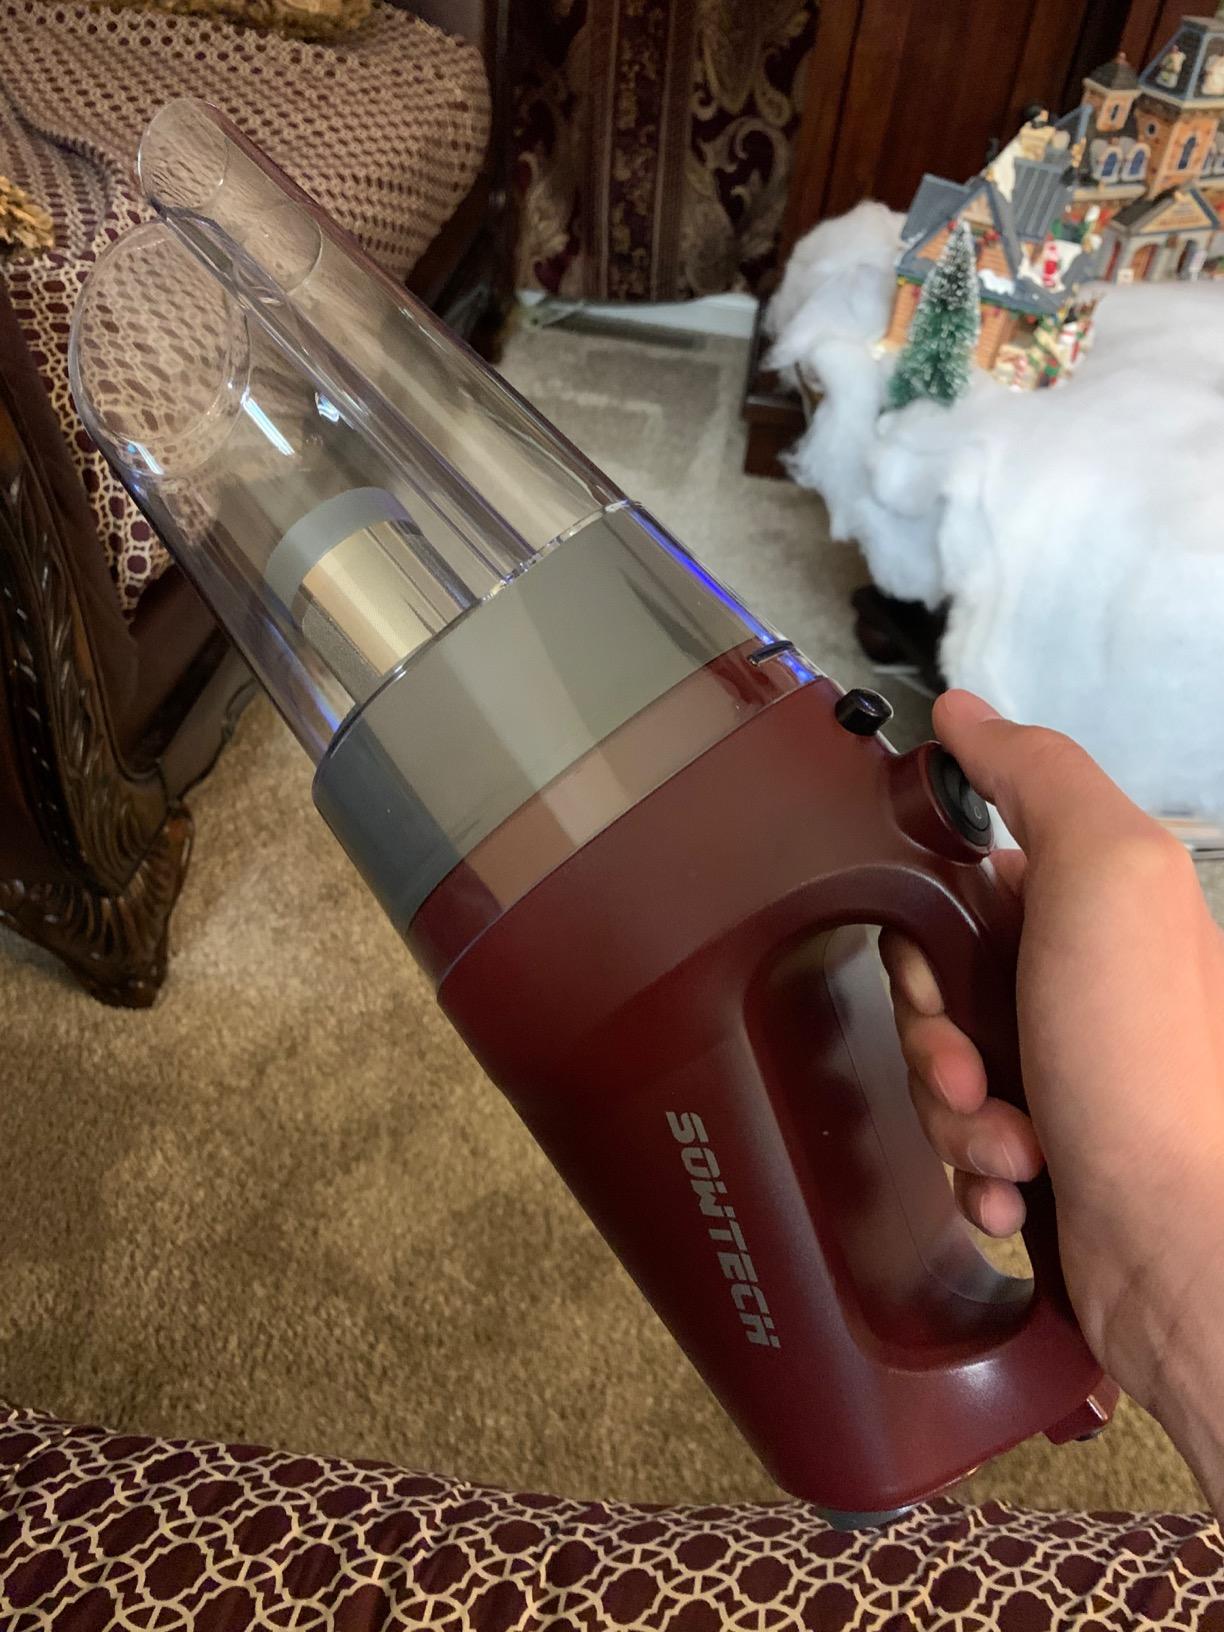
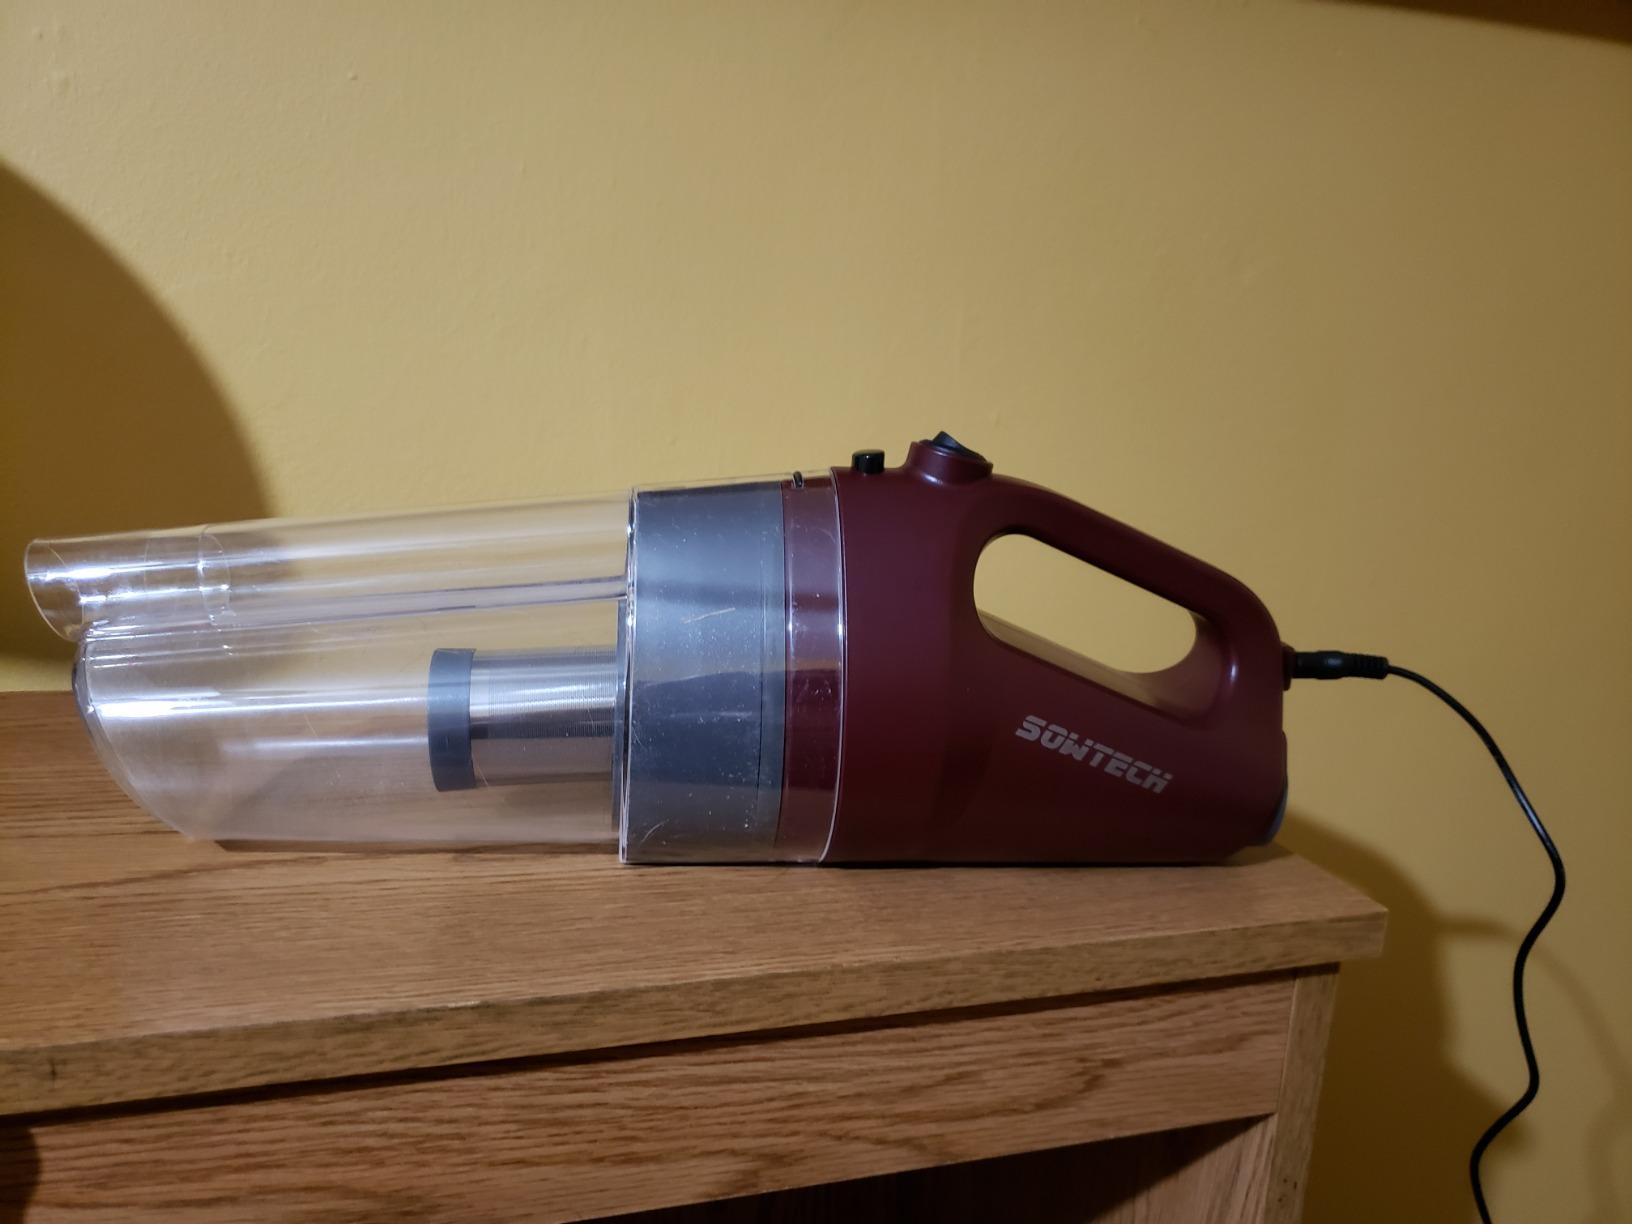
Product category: items_vacuum
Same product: yes